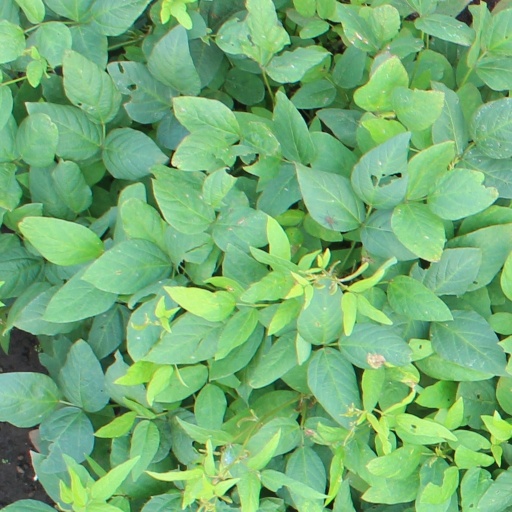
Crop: soybean